Ibervillea sonorae

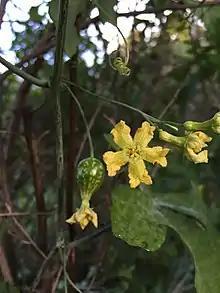
The flowers

This plant has an enormous tuberous rootstock, filled with water and nutrients, which gives it marked vitality in the xeric environment. The large, succulent tuber blends in well with its arid habitat, with the irregularly shaped gray tuber giving the effect of stone. In spring, shoots may emerge, dying back in fall and emerging again the next year. The long, flexible liana-like shoots bear leaves and tendrils, and may reach a length of 3 m or more. The shoots are round, smooth, and green above, while gradually blending back into the tuber below. The tendrils are branched.